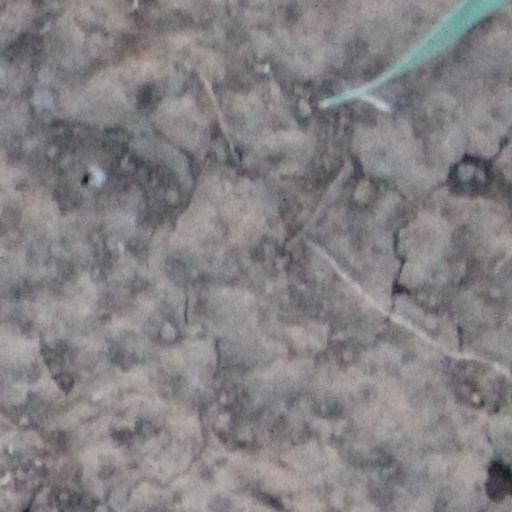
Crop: wheat